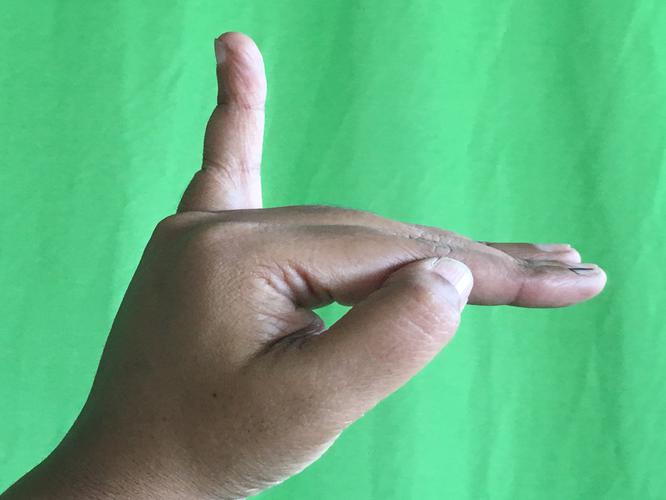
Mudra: Hamsapaksha
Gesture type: double_hand